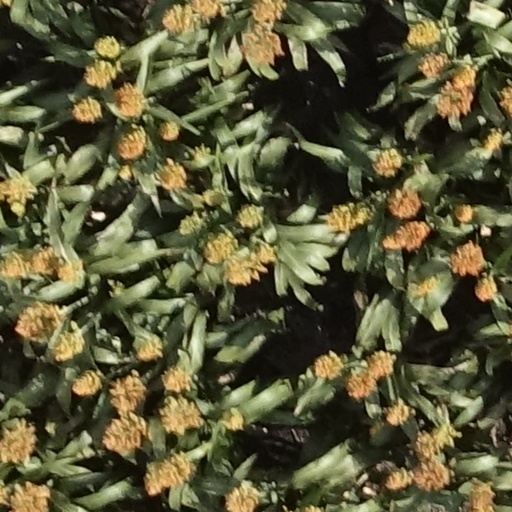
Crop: sorghum